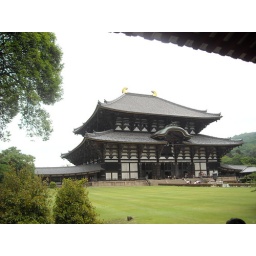
The largest wooden building in the world, housing a massive statue of Buddha.